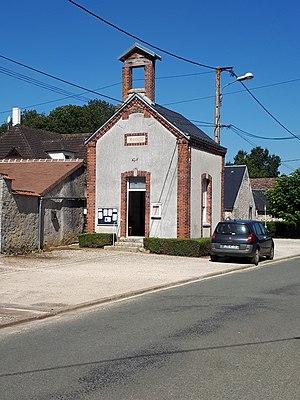
Mairie de Morainville.
Morainville est une commune française située dans le département d'Eure-et-Loir en région Centre-Val de Loire.